Krista Purana

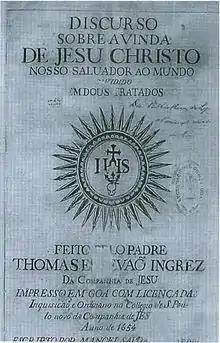
The third edition of the "Krista Purana" (1654)

Krista Purana is an epic poem on the life of Jesus Christ written in a mix of Marathi and Konkani by English Jesuit priest Thomas Stephens . Adopting the literary form of the Hindu puranas, it retells the entire story of mankind from the creation days to the time of Jesus, in lyrical verse form. The Christian Puranas – 11,000 stanzas of 4 verses – were very popular in the churches of the area where they were sung on special occasions up to the 1930s. Although no copy of the original edition has yet been discovered, it is believed to have been first published at the College of Rachol in 1616, then re-published posthumously in 1649 and 1654.